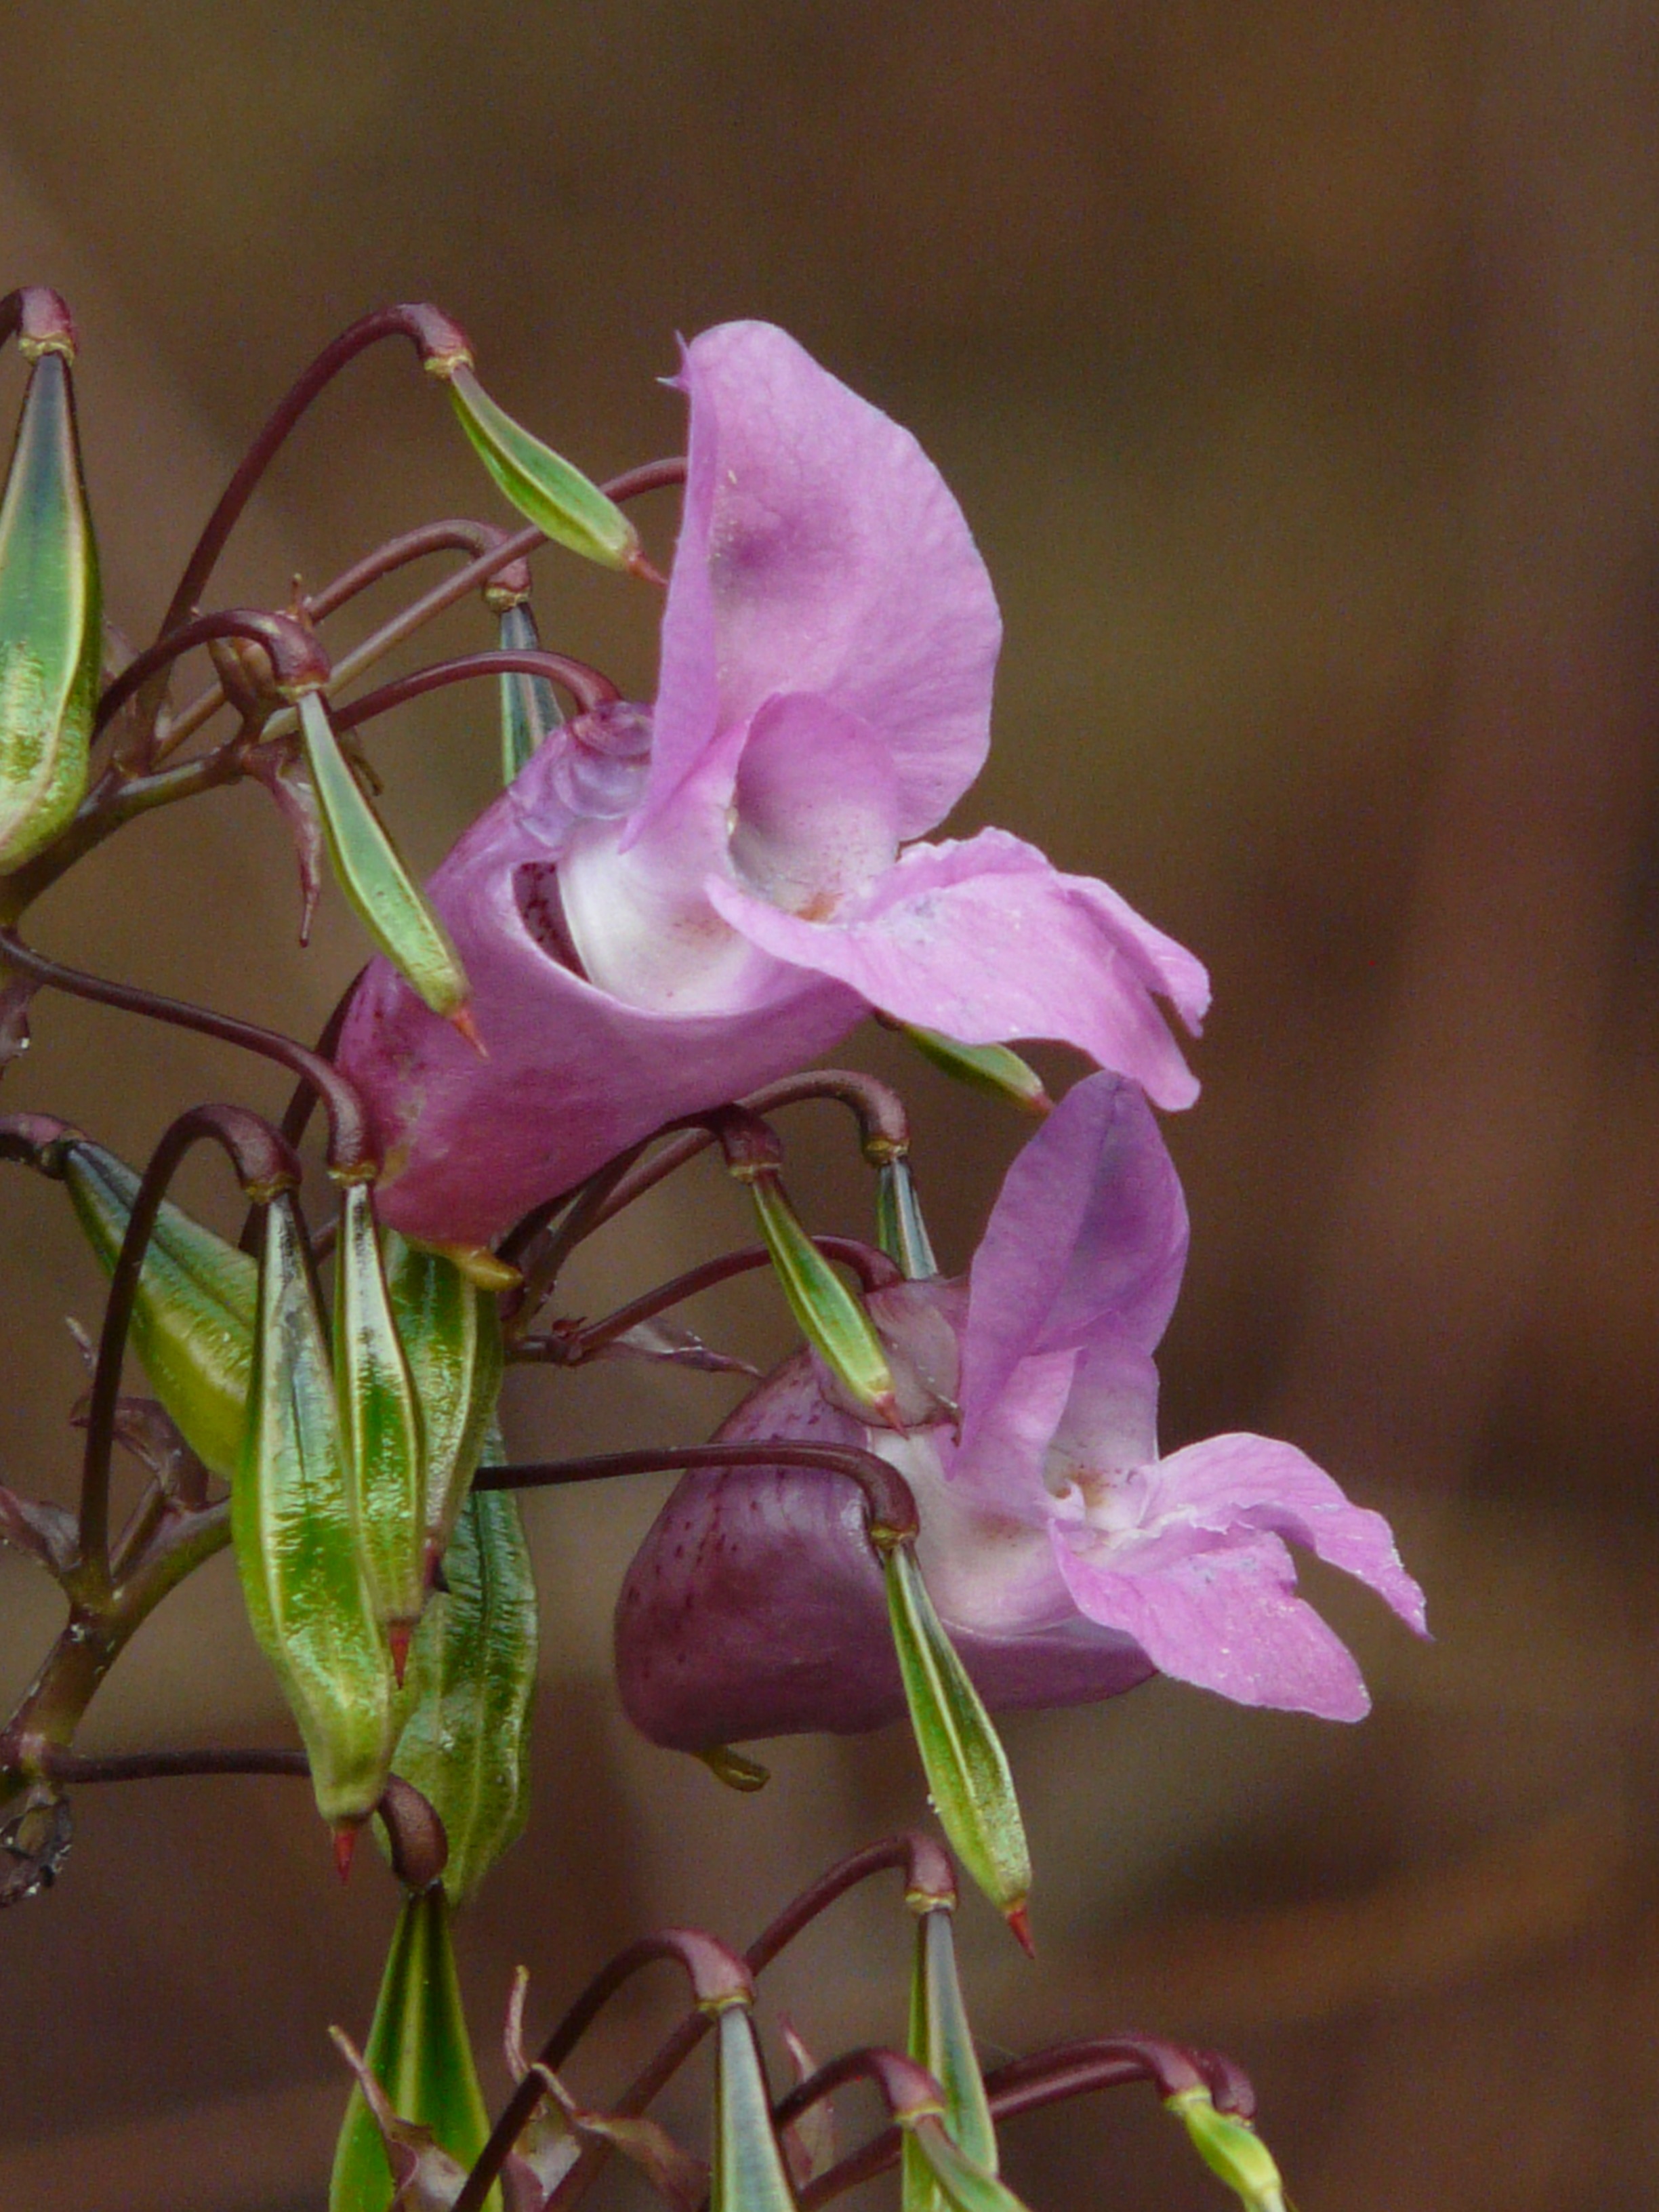
blossom, plant, flower, purple, petal, bloom, herb, botany, pink, flora, orchid, wildflower, seeds, macro photography, flowering plant, impatiens glandulifera, balsaminengewaechs, himalayan balsam, indian springkraut, cattleya, dendrobium, plant stem, land plant, moth orchid, wuppertal orchid, emscher orchid, balsaminaceae